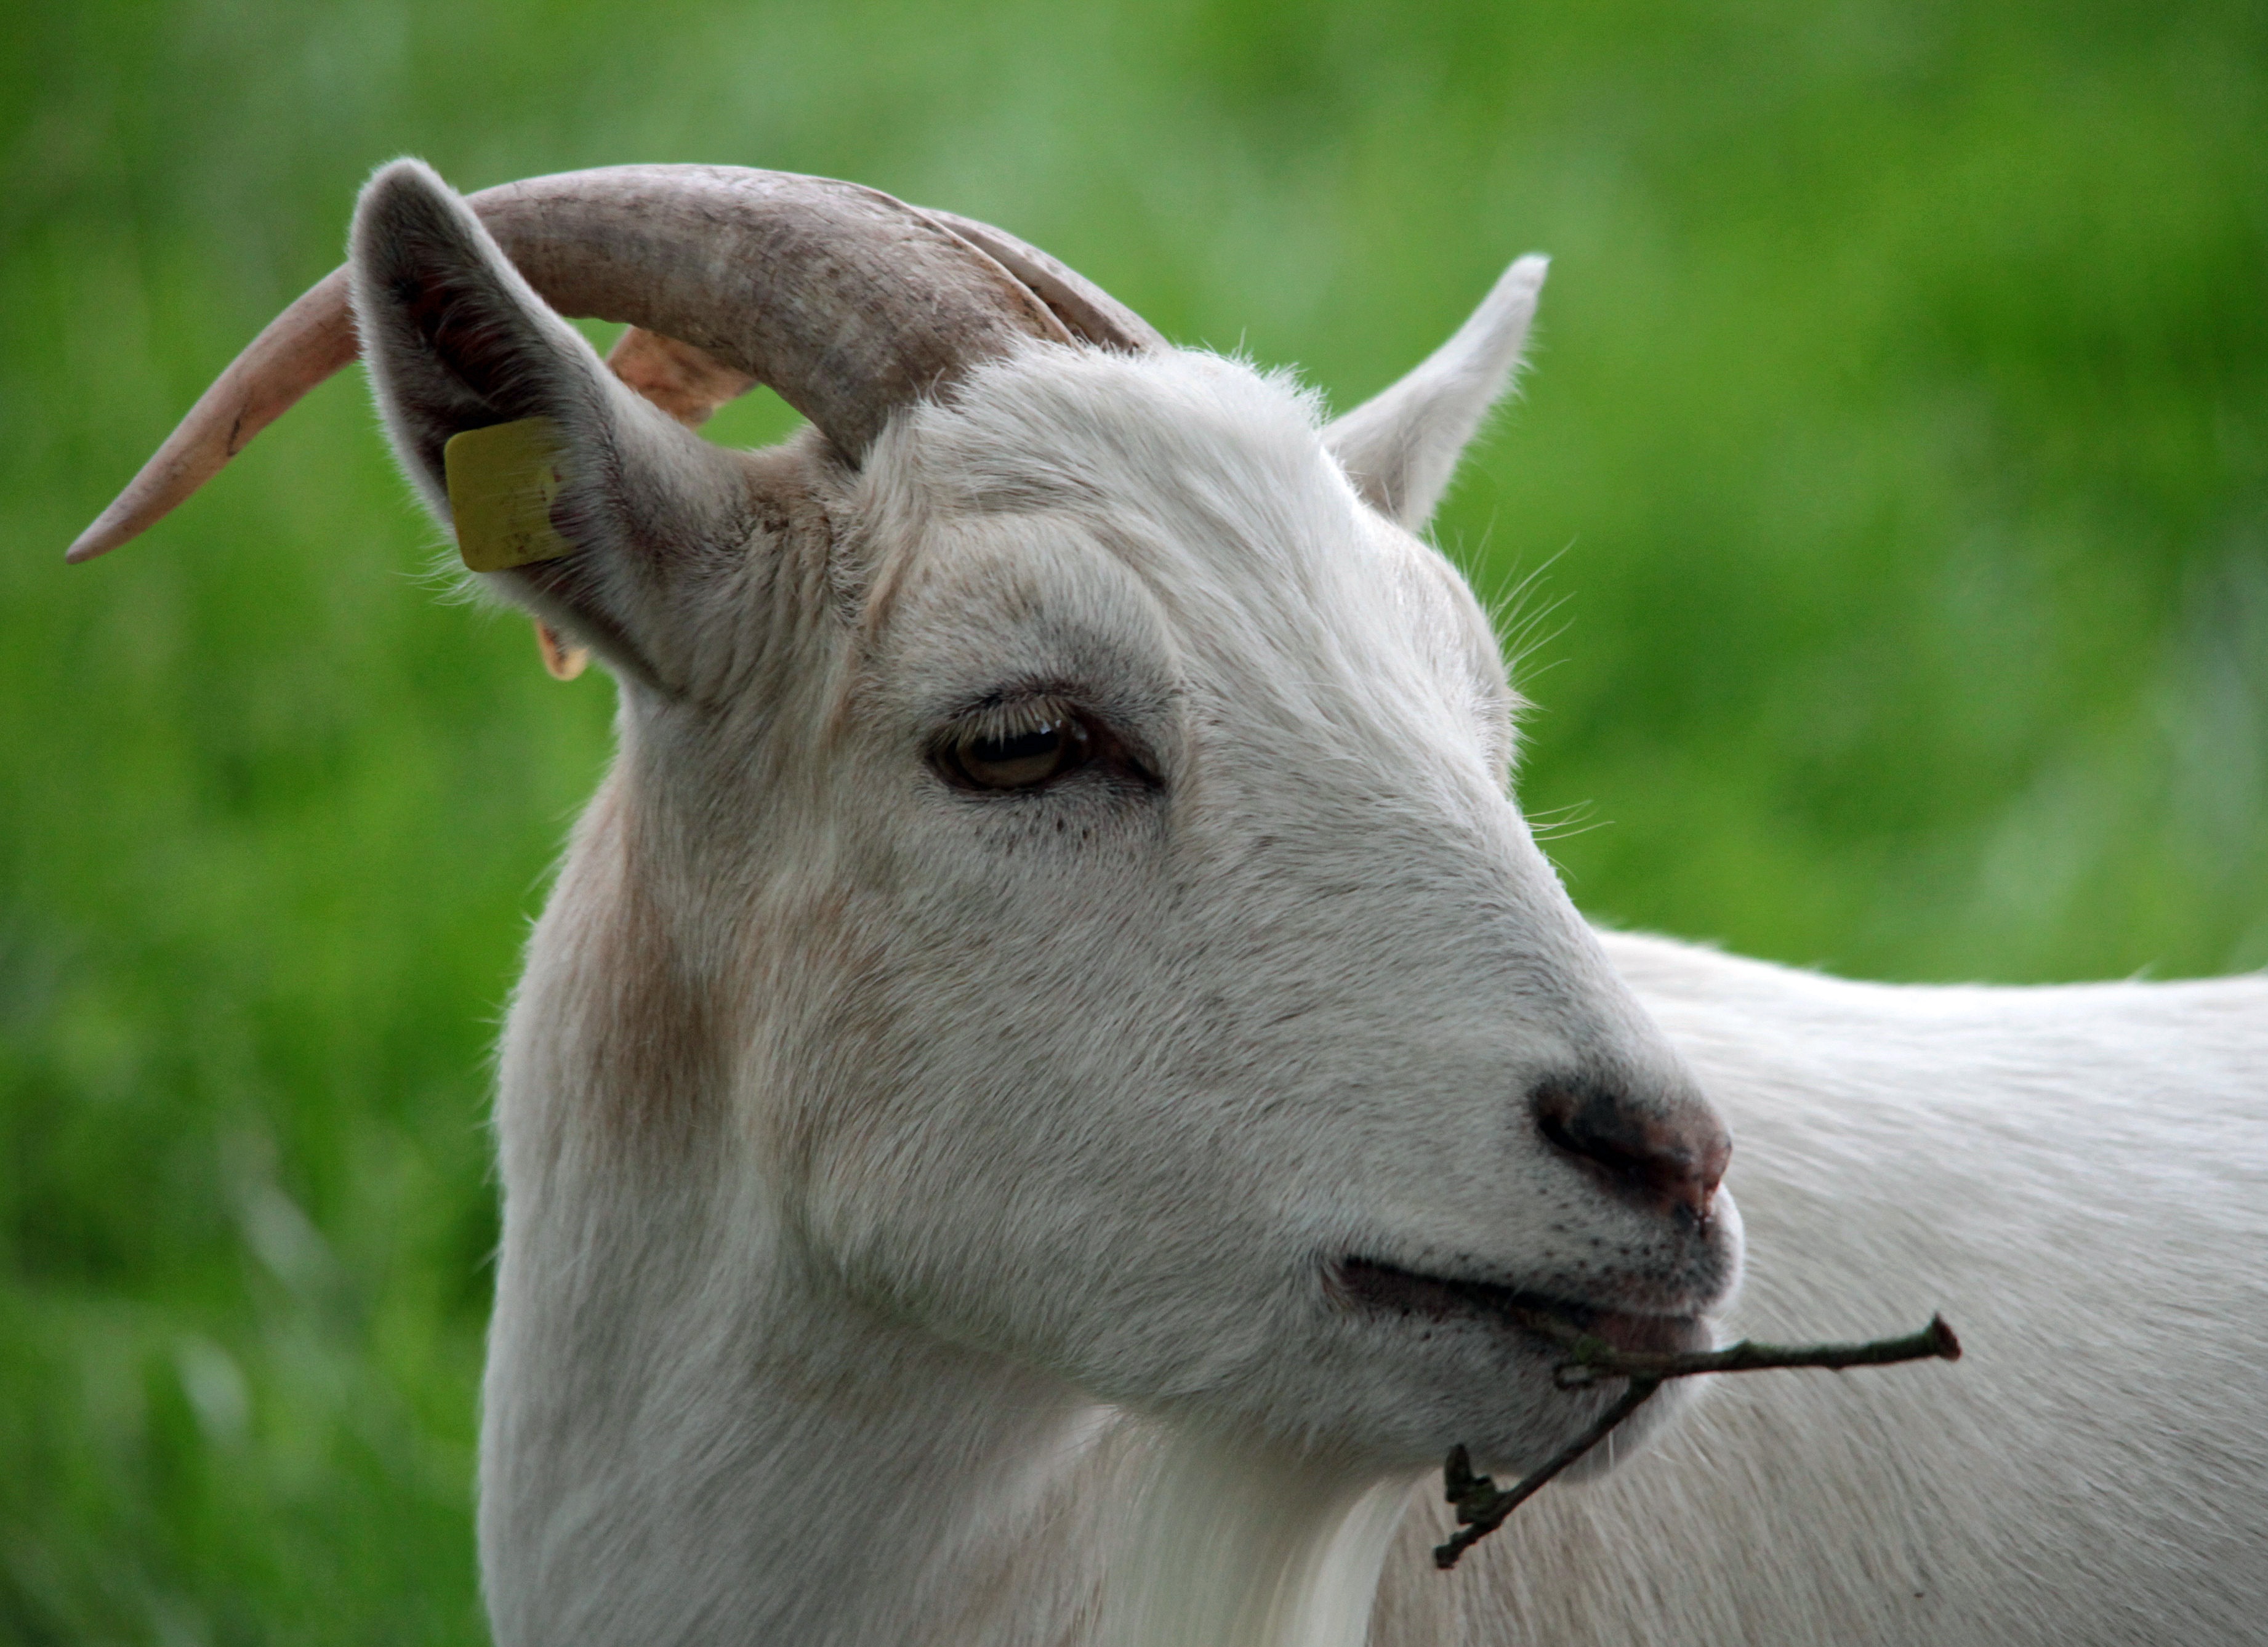
grass, meadow, goat, horn, pasture, grazing, sheep, mammal, fauna, mountain goat, goats, vertebrate, sheeps, horns, ruminant, paarhufer, domestic goat, chew, cattle like mammal, cow goat family